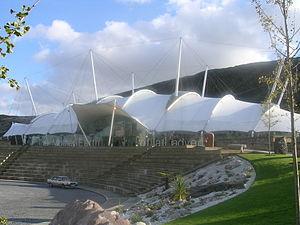
Our Dynamic Earth est un centre scientifique et un important lieu de conférence, situé à Holyrood, à Édimbourg, à côté des bureaux du Parlement écossais.